Behaalotecha

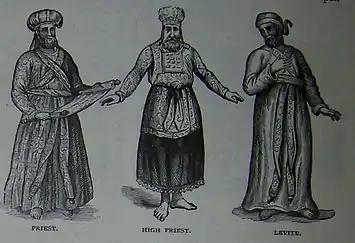
Priest, High Priest, and Levite (illustration from the 1890 Holman Bible)

The Jerusalem Talmud reported that Rabbi Tanḥuma in the name of Rabbi Lazar deduced from Numbers 8:19 that the Levites' singing made atonement for the Israelites. A baraita taught that the priests did the sacrificial service, the Levites sang on the platform while the priests offered the sacrifices, and the Israelites served as emissaries of the entire people when they attended the sacrifices. And another baraita reported that Rabbi Simeon ben Eleazar taught that priests, Levites, Israelites, and song were all essential for an offering. Rabbi Avin said in the name of Rabbi Eleazar that 2 Chronicles 29:28 provided support for this when it says, "And all the congregation prostrated themselves," these being the Israelites; "and the singers sang," these being the Levites; "and the trumpeters sounded," these being the priests; and the conclusion of the verse, "all this continued until the burnt-offering was finished," demonstrated that all were essential to complete the offering. Rabbi Tanḥuma said in the name of Rabbi Lazar that one may learn this from Numbers 8:19: "And I have given the Levites," these being the Levites; "to do the service of the children of Israel in the tent of meeting," these being the priests; "and to make atonement for the children of Israel," this being brought about by the singing; "through the children of Israel coming near to the sanctuary," these being the Israelites.